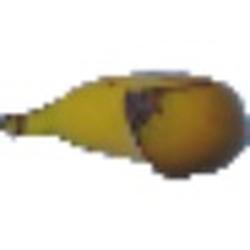
Label: Banana